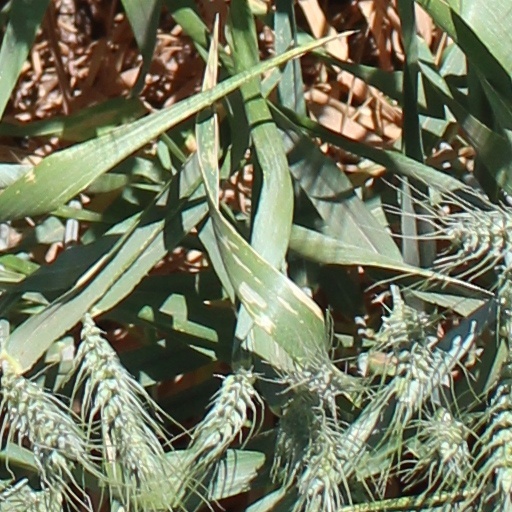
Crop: wheat